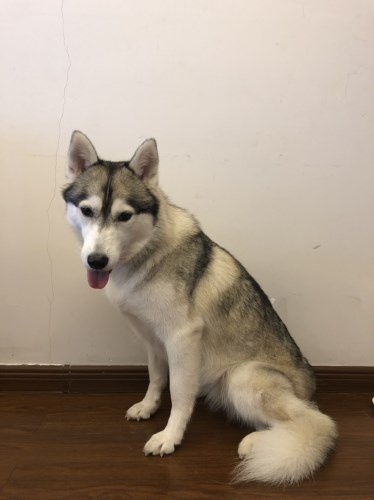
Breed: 1160-n000003-Siberian_husky